Norman Armour

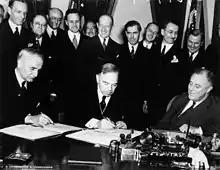
Armour, behind Prime Minister Mackenzie King during the signing of the United States-Canada Trade Agreement in 1935.

After the death in office of Warren Delano Robbins, Armour was made Minister to Canada. His appointment to Canada so soon after his success in Haiti was meant to underscore Canada's importance to the United States, according to the "New York Times".